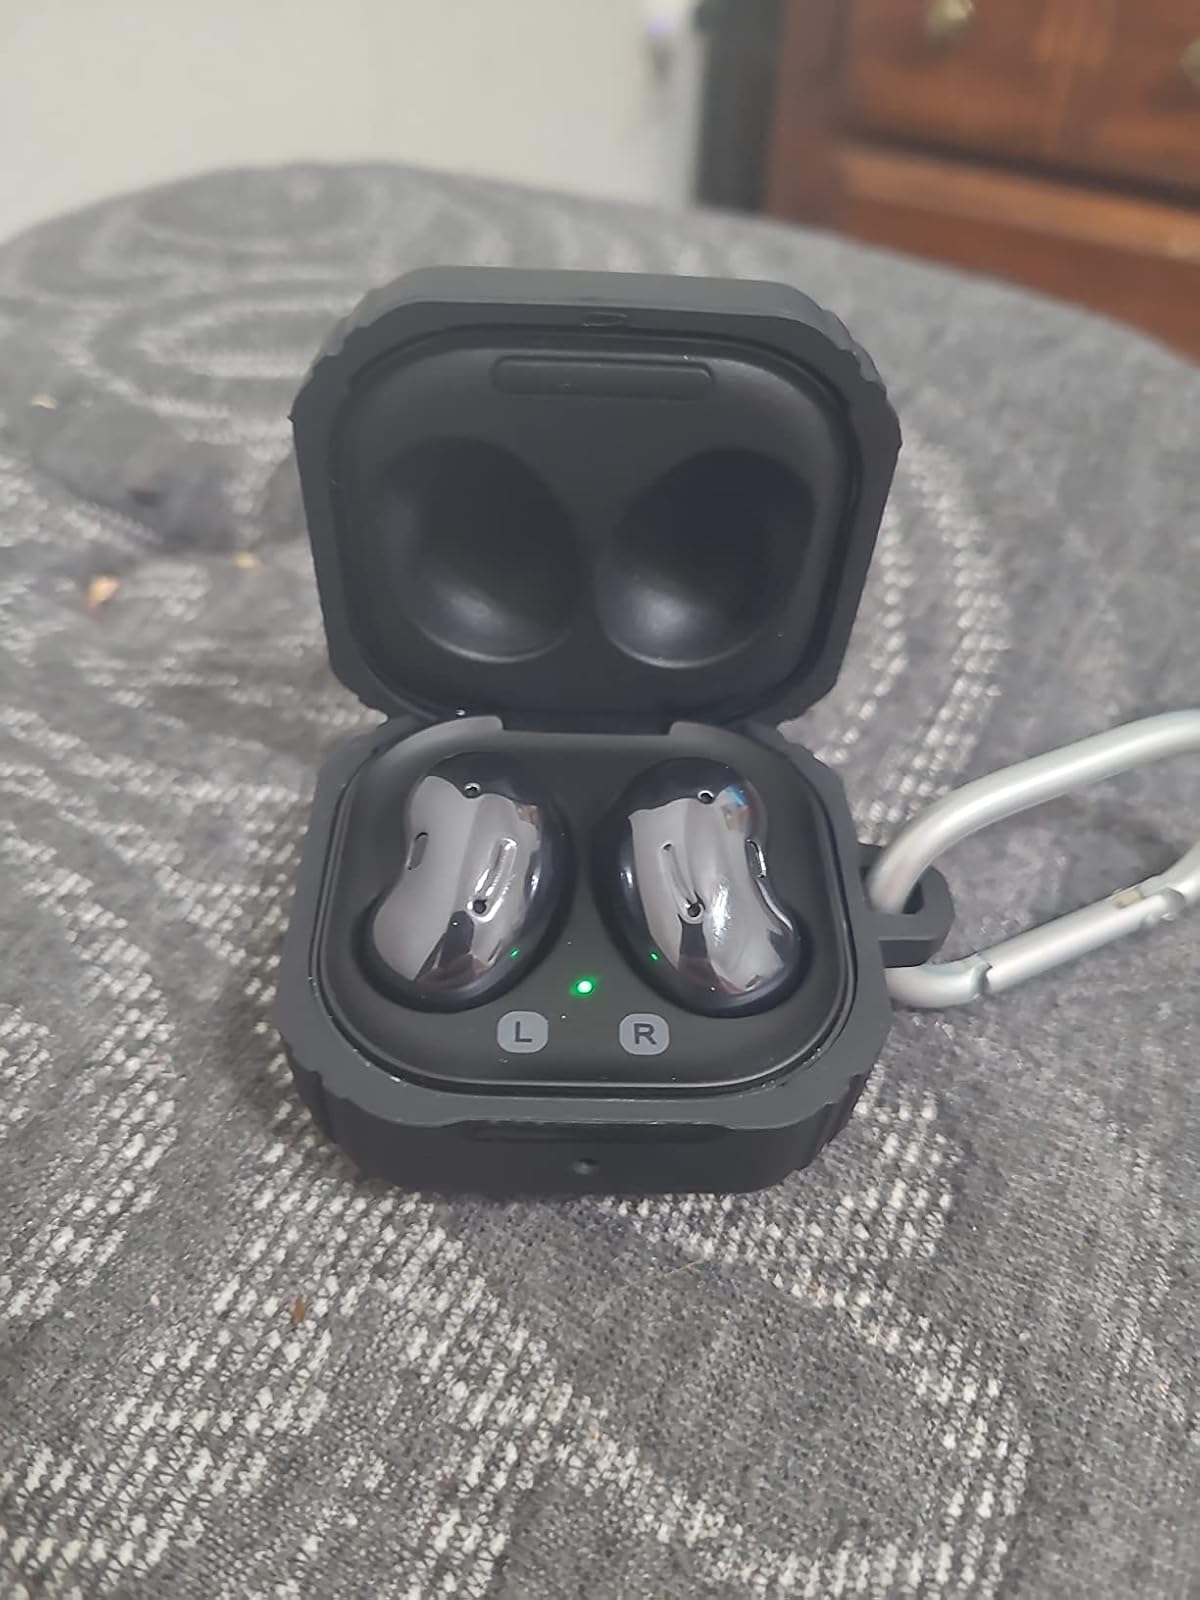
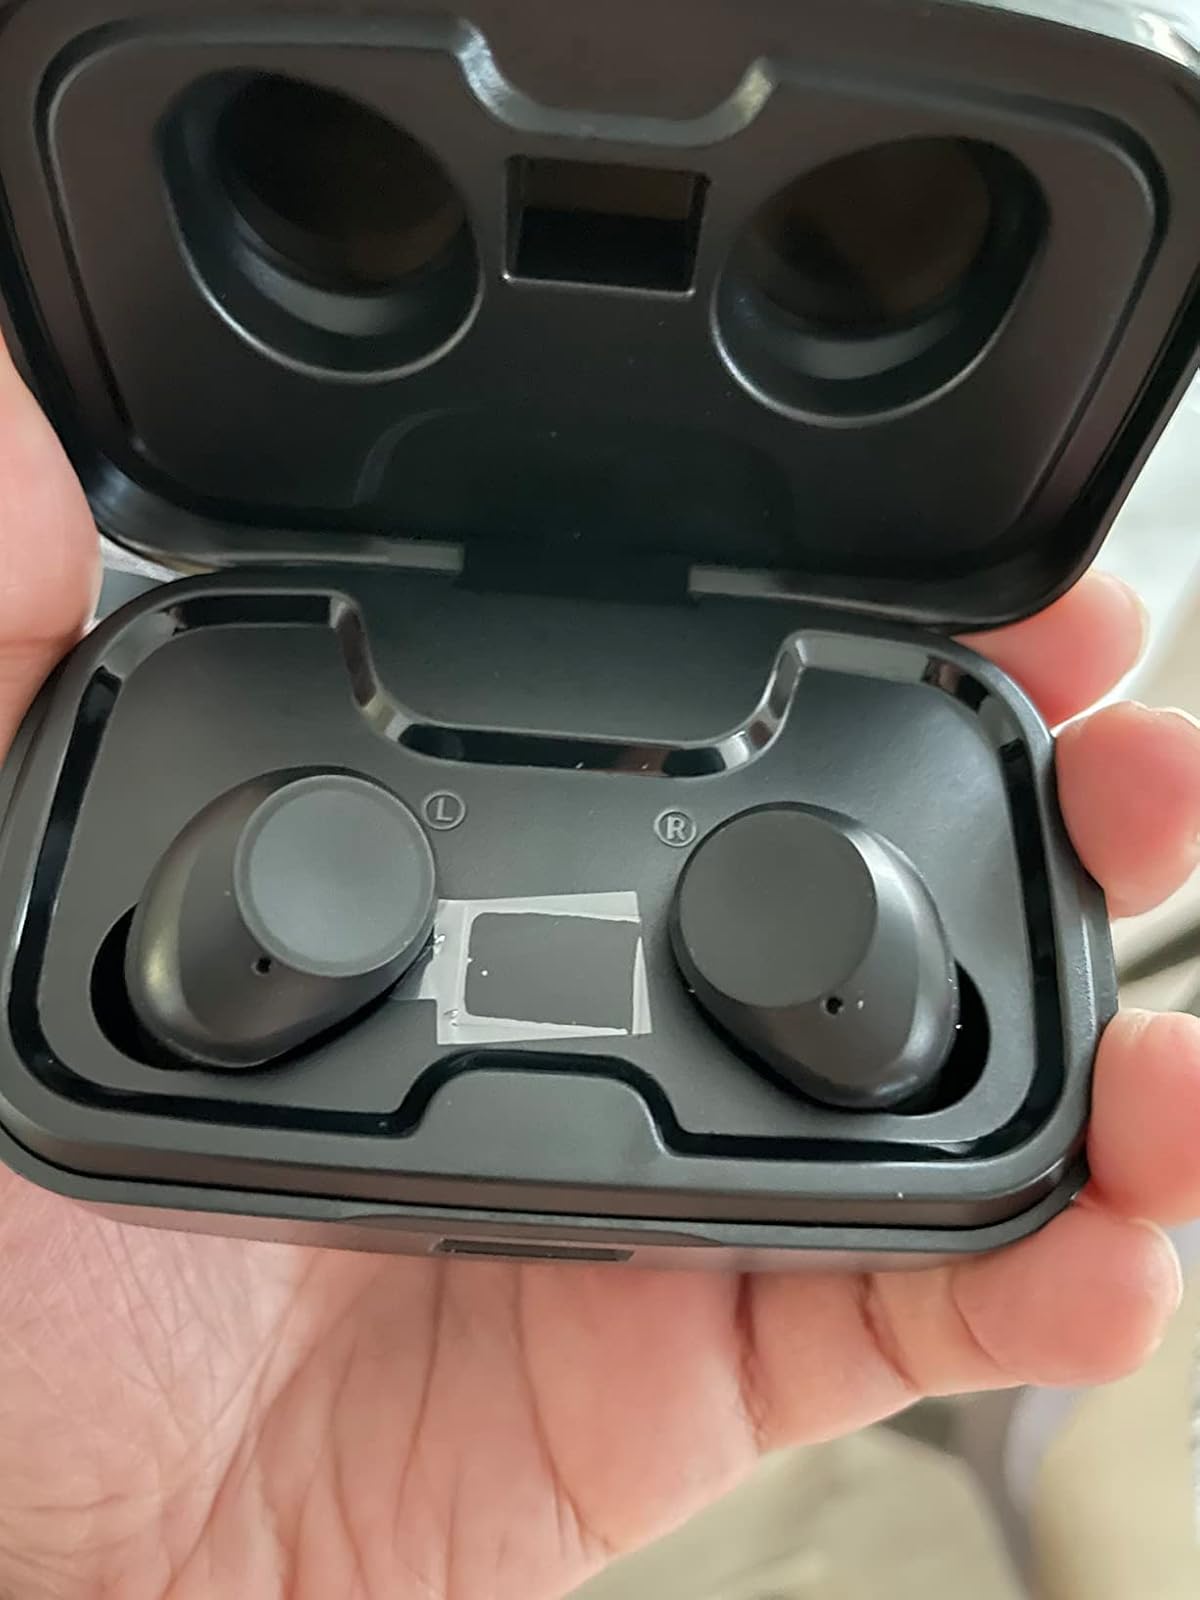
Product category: earbuds
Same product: no